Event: Nepal Earthquake
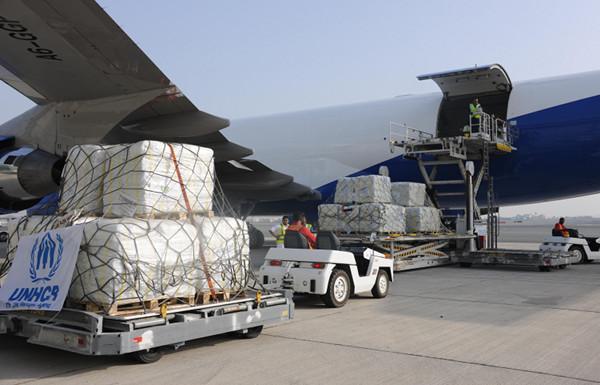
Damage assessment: no_damage